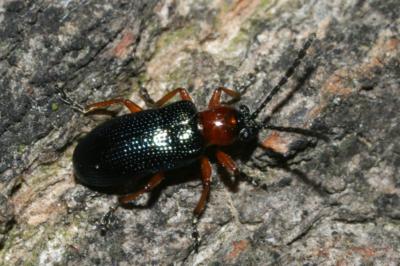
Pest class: cereal_leaf_beetle